Zygmunt Szczotkowski

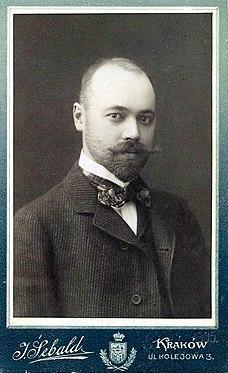
Zygmunt Szczotkowski in 1905

Zygmunt Franciszek Szczotkowski (17 September 1877 in Warsaw – 9 February 1943 in Bieżanów) was a Polish mining engineer and the first Polish manager of the Janina Coal Mine in Libiąż.